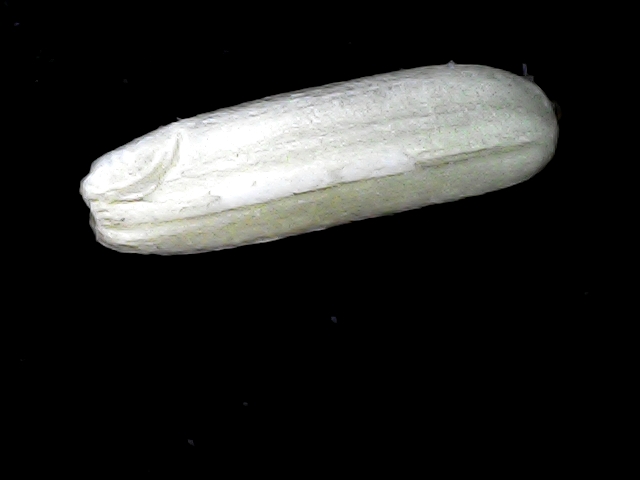
Rice variety: BD75